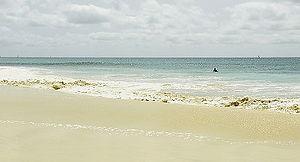
Plage de Santa Maria sur l'île de Sal au Cap-Vert